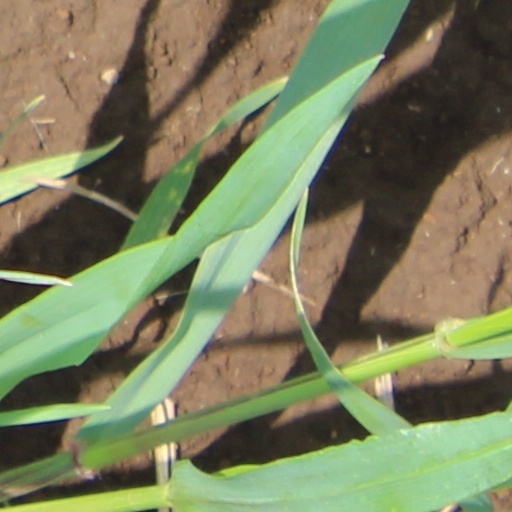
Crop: wheat